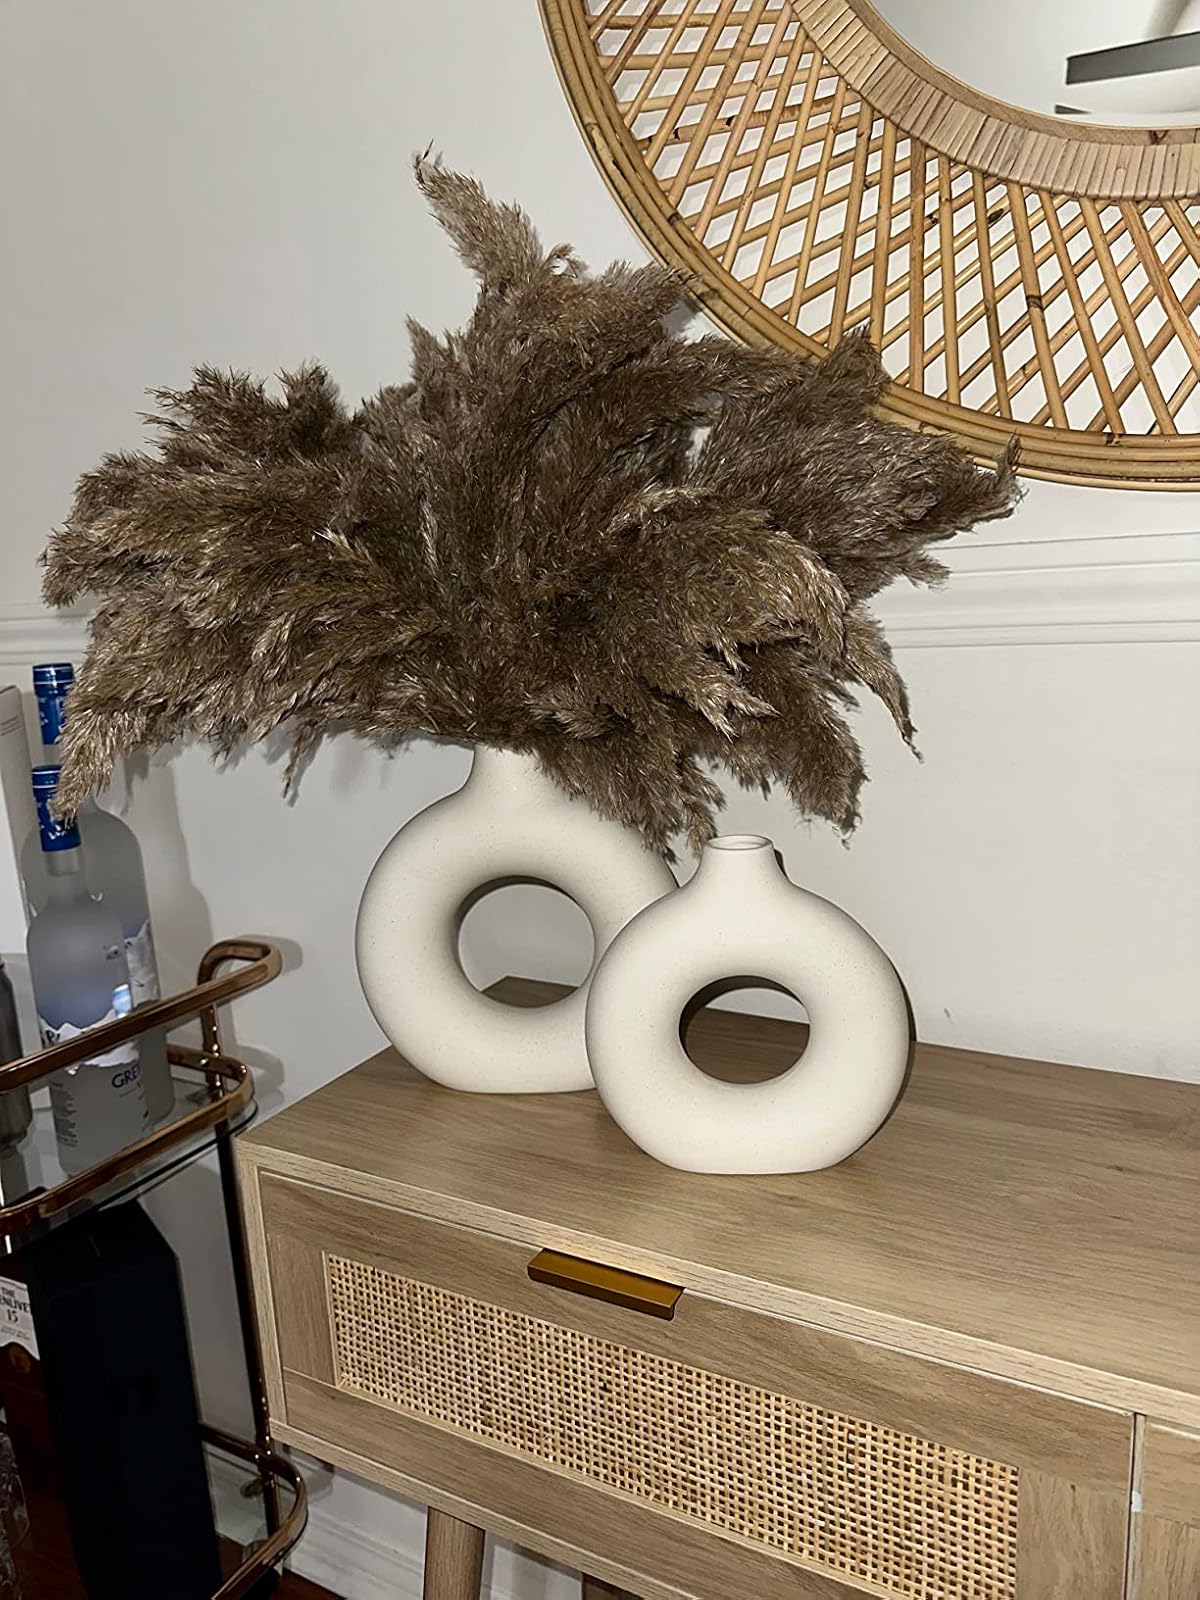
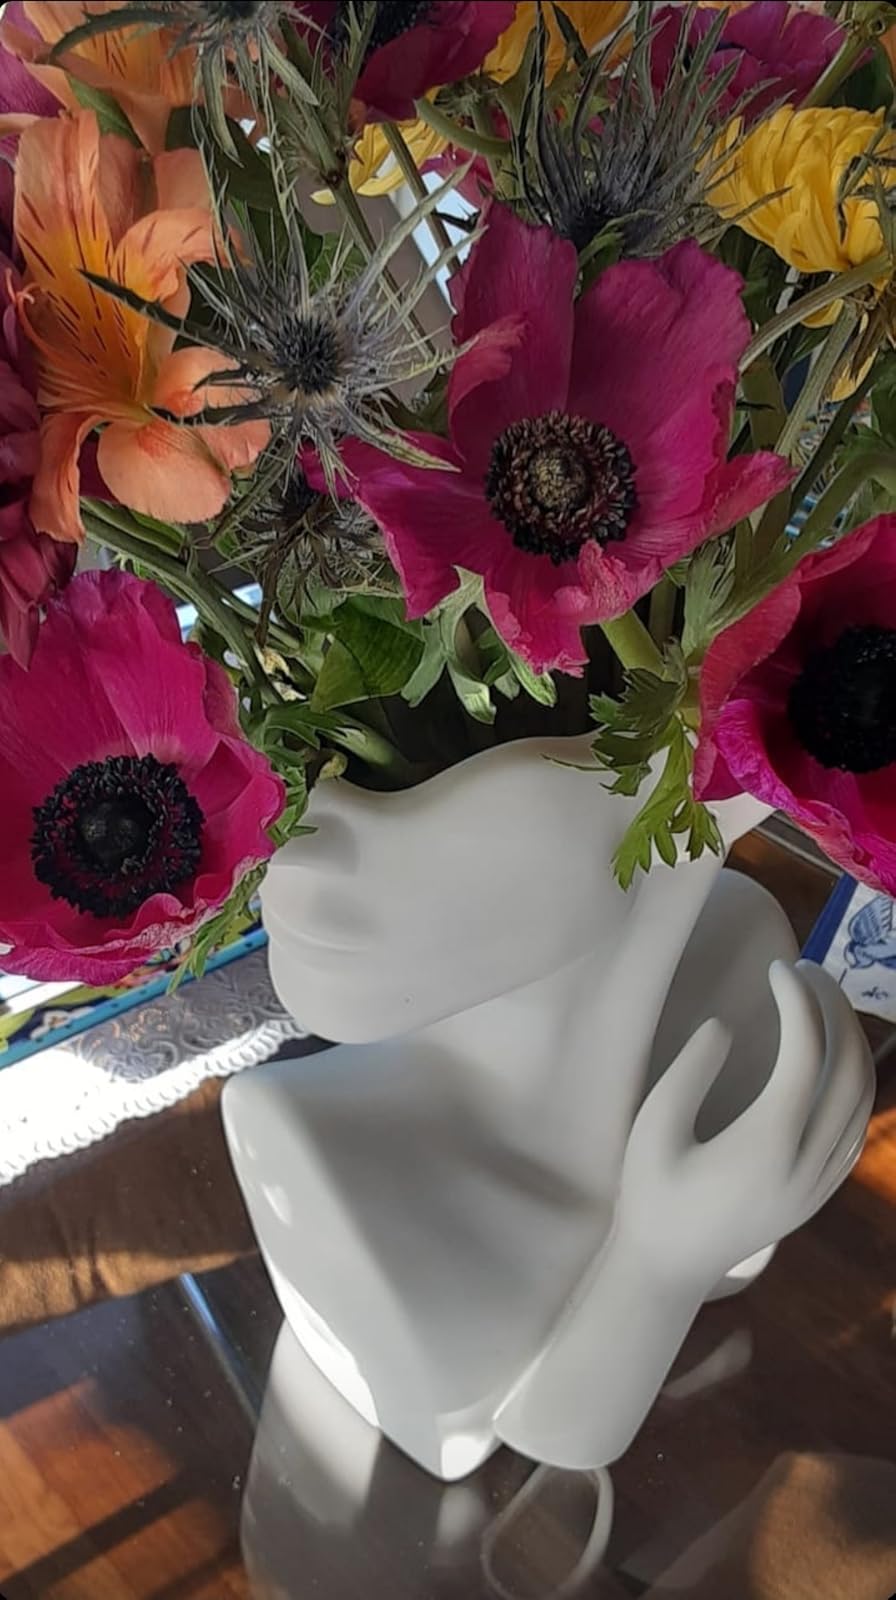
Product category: vase
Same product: no